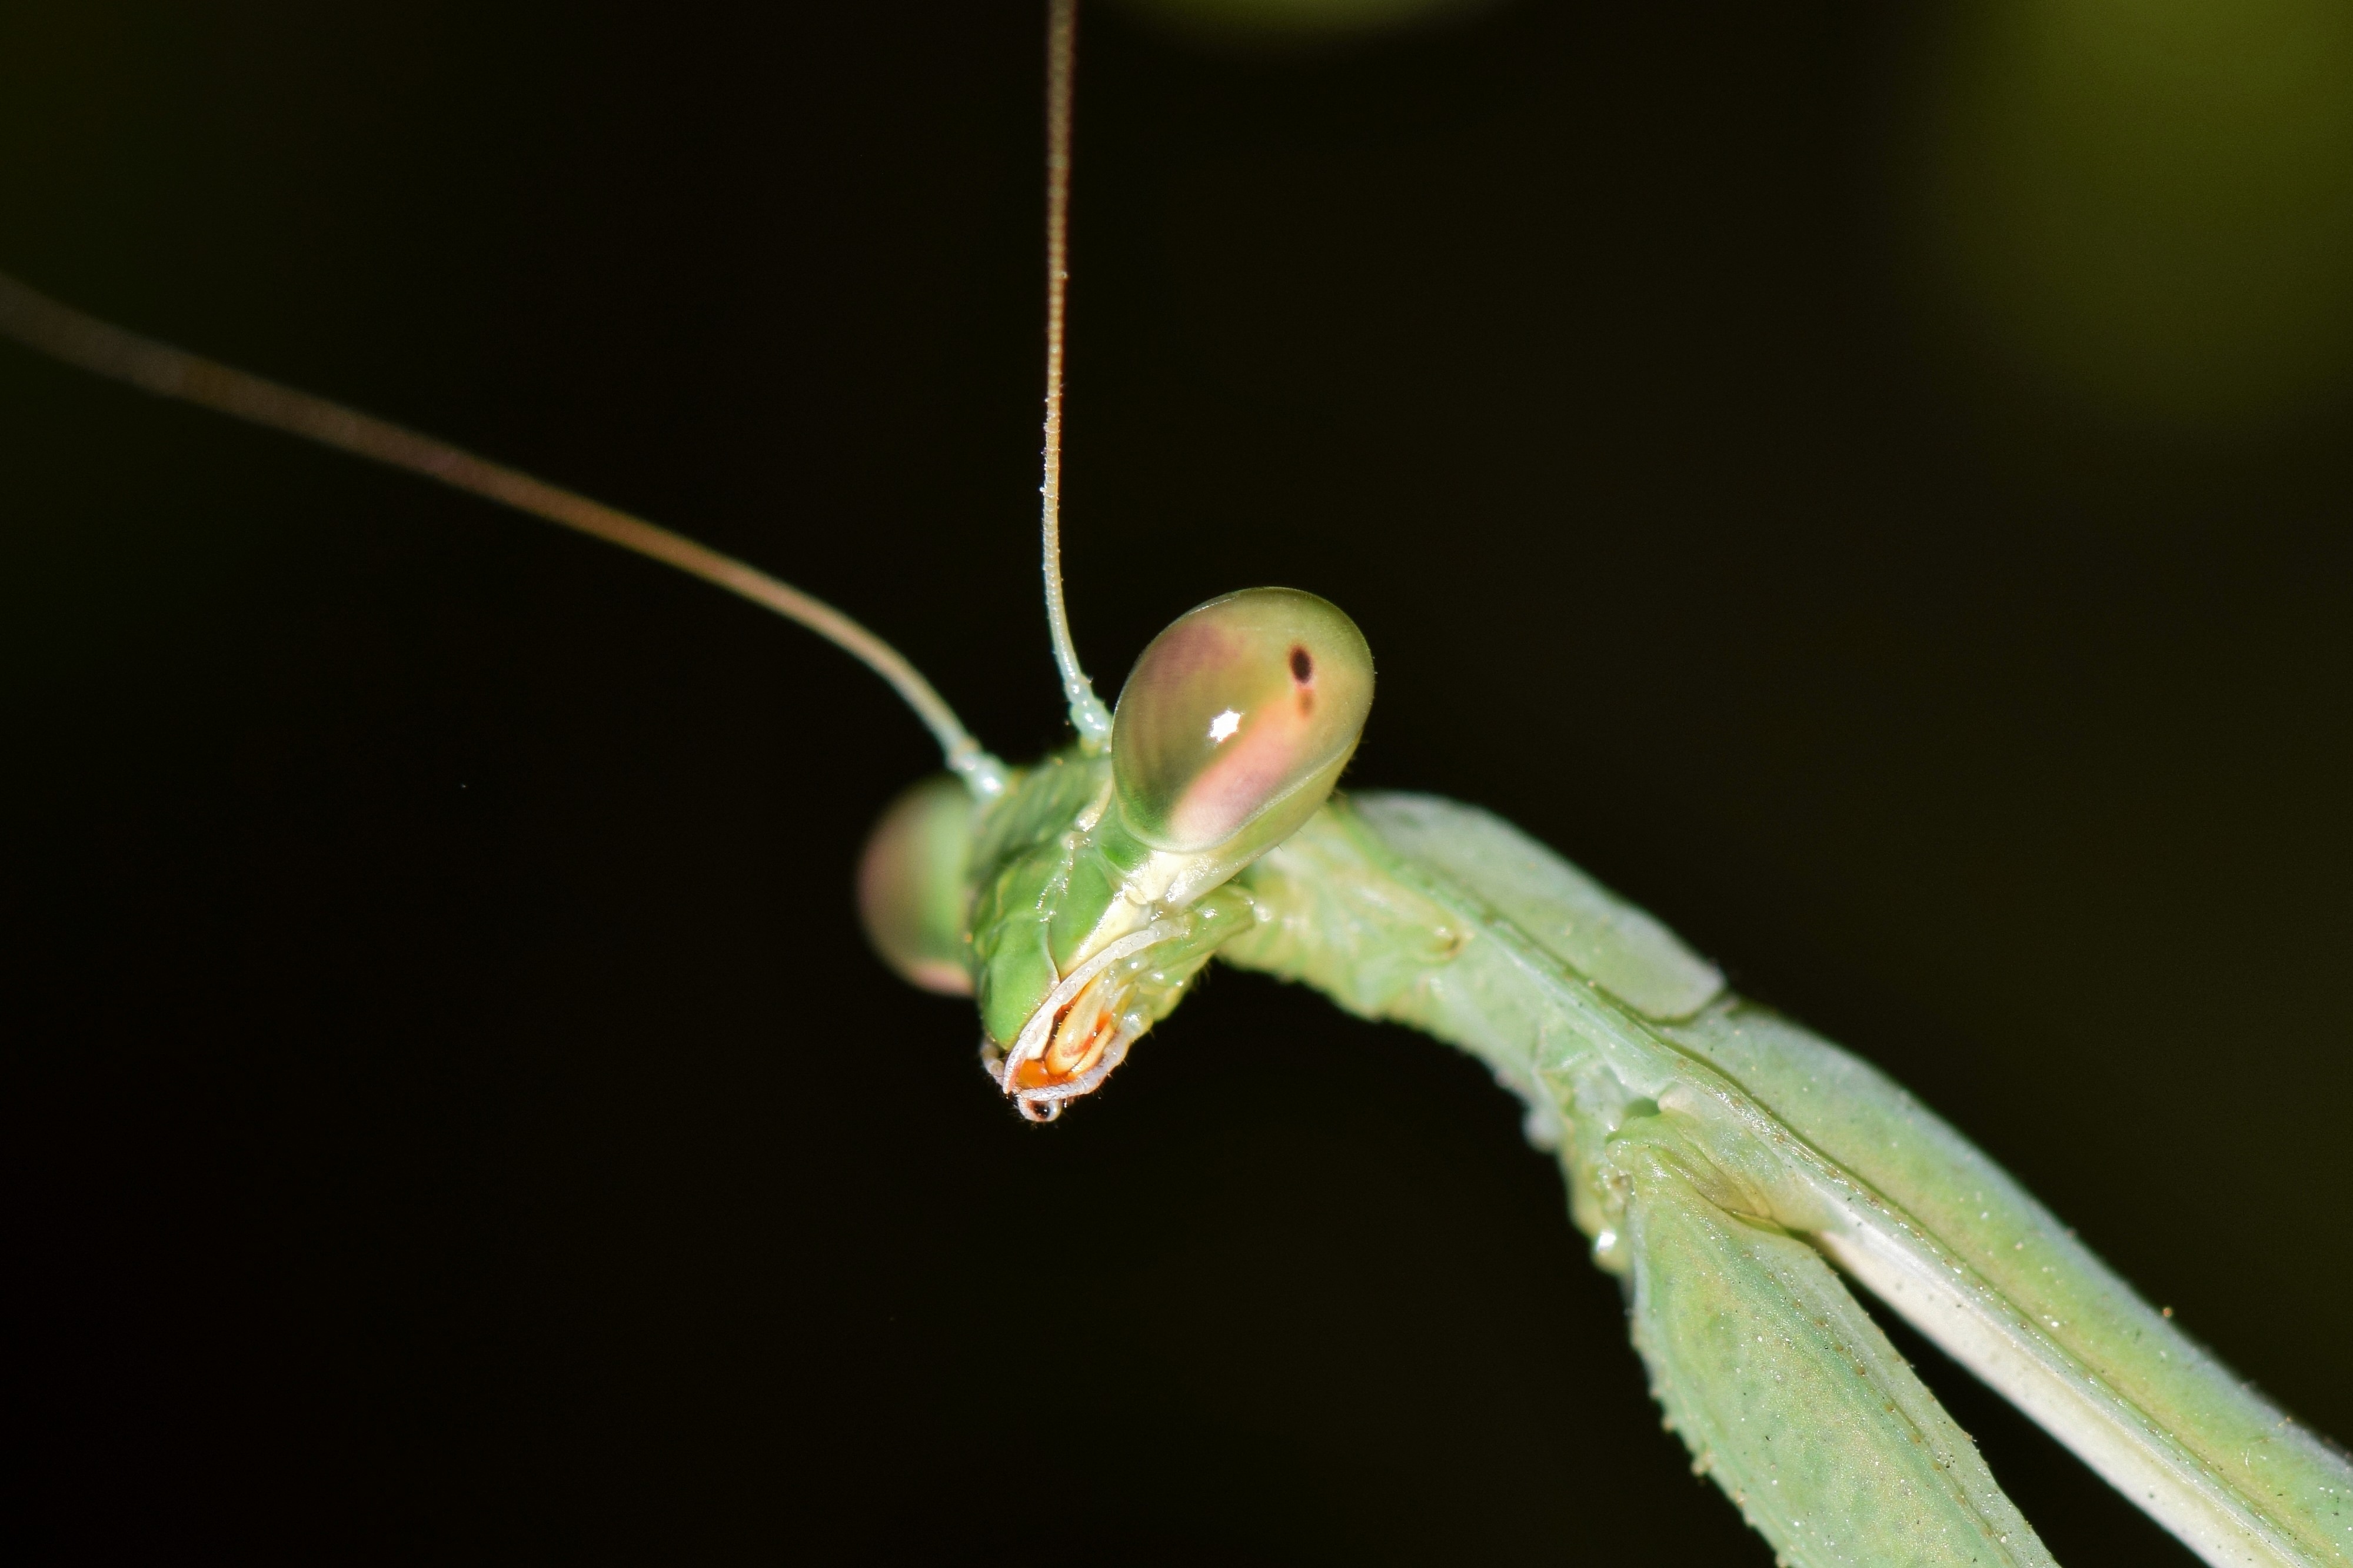
nature, wing, night, photography, leaf, animal, profile, looking, green, praying mantis, insect, macro, biology, bug, predator, fauna, invertebrate, close up, entomology, mantis, mantodea, dragonfly, creature, alien, hunting, antennae, macro photography, arthropod, forelegs, green insect, ambush predator, plant stem